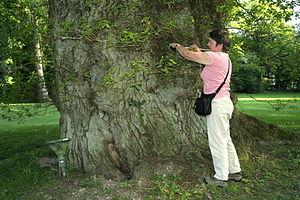
Chêne pédonculé (Quercus robur) Circonférence mesurée à 1m50 du sol: 790 cm - (2007) Âge
Ferage est un hameau du village de Mesnil-Église dans le Condroz belge. Avec Mesnil-Église il fait aujourd’hui partie de la commune de Houyet dans la province de Namur, en Région wallonne de Belgique.